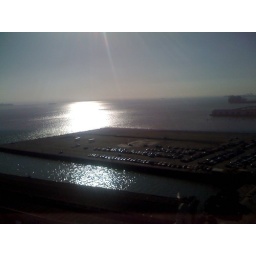
bridge over troubled water